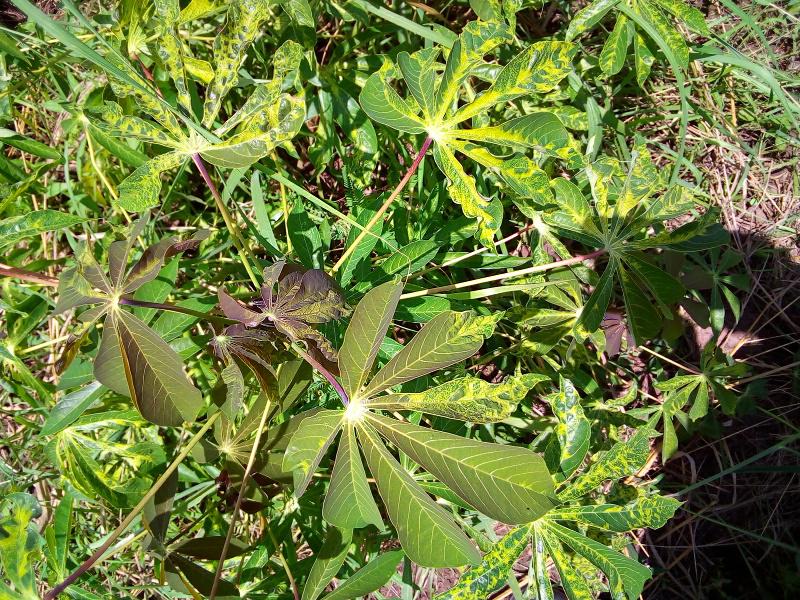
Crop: cassava
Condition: mosaic_disease